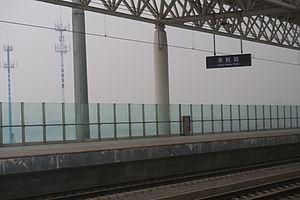
La gare de Yuhang est une gare ferroviaire chinoise de la LGV Shanghai - Hangzhou, située dans le district de Yuhang, sous la juridiction de la ville sous-provinciale de Hangzhou, dans la province de Zhejiang.